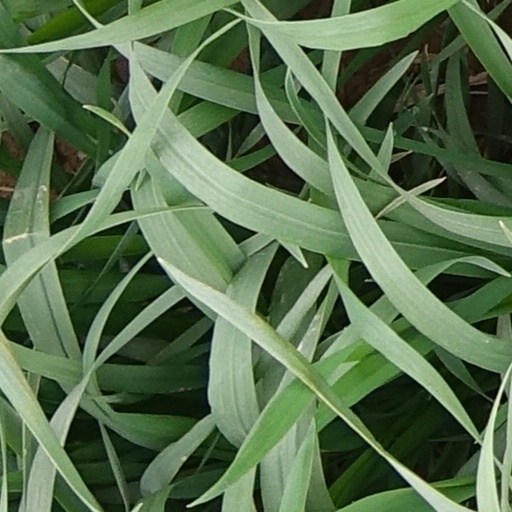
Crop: wheat